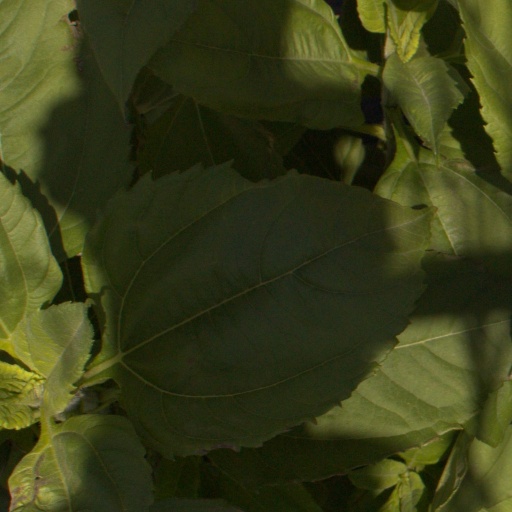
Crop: Jerusalem artichoke